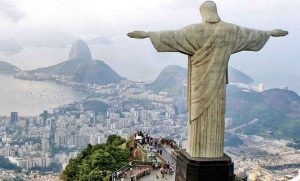
Landmark: Christ the Reedemer